Lake District

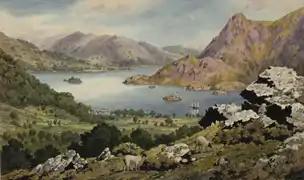
Ullswater painted by John Parker 1825

The area was badly affected by the outbreak of foot-and-mouth disease across the United Kingdom in 2001. The outbreak started in Surrey in February but had spread to Cumbria by end of March. Thousands of sheep, including the native Herdwicks which graze on the fellsides across the district, were destroyed. In replacing the sheep, one problem to overcome was that many of the lost sheep were "heafed", that is, they knew their part of the unfenced fell and did not stray, with this knowledge being passed between generations. With all the sheep lost at once, this knowledge has to be relearnt and some of the fells have had discreet electric fences strung across them for a period of five years, to allow the sheep to "re-heaf". At the time of the outbreak, worries existed about the future of certain species of sheep such as Ryeland and Herdwick in the district, however these fears have been allayed and sheep now occupy the district in abundance.